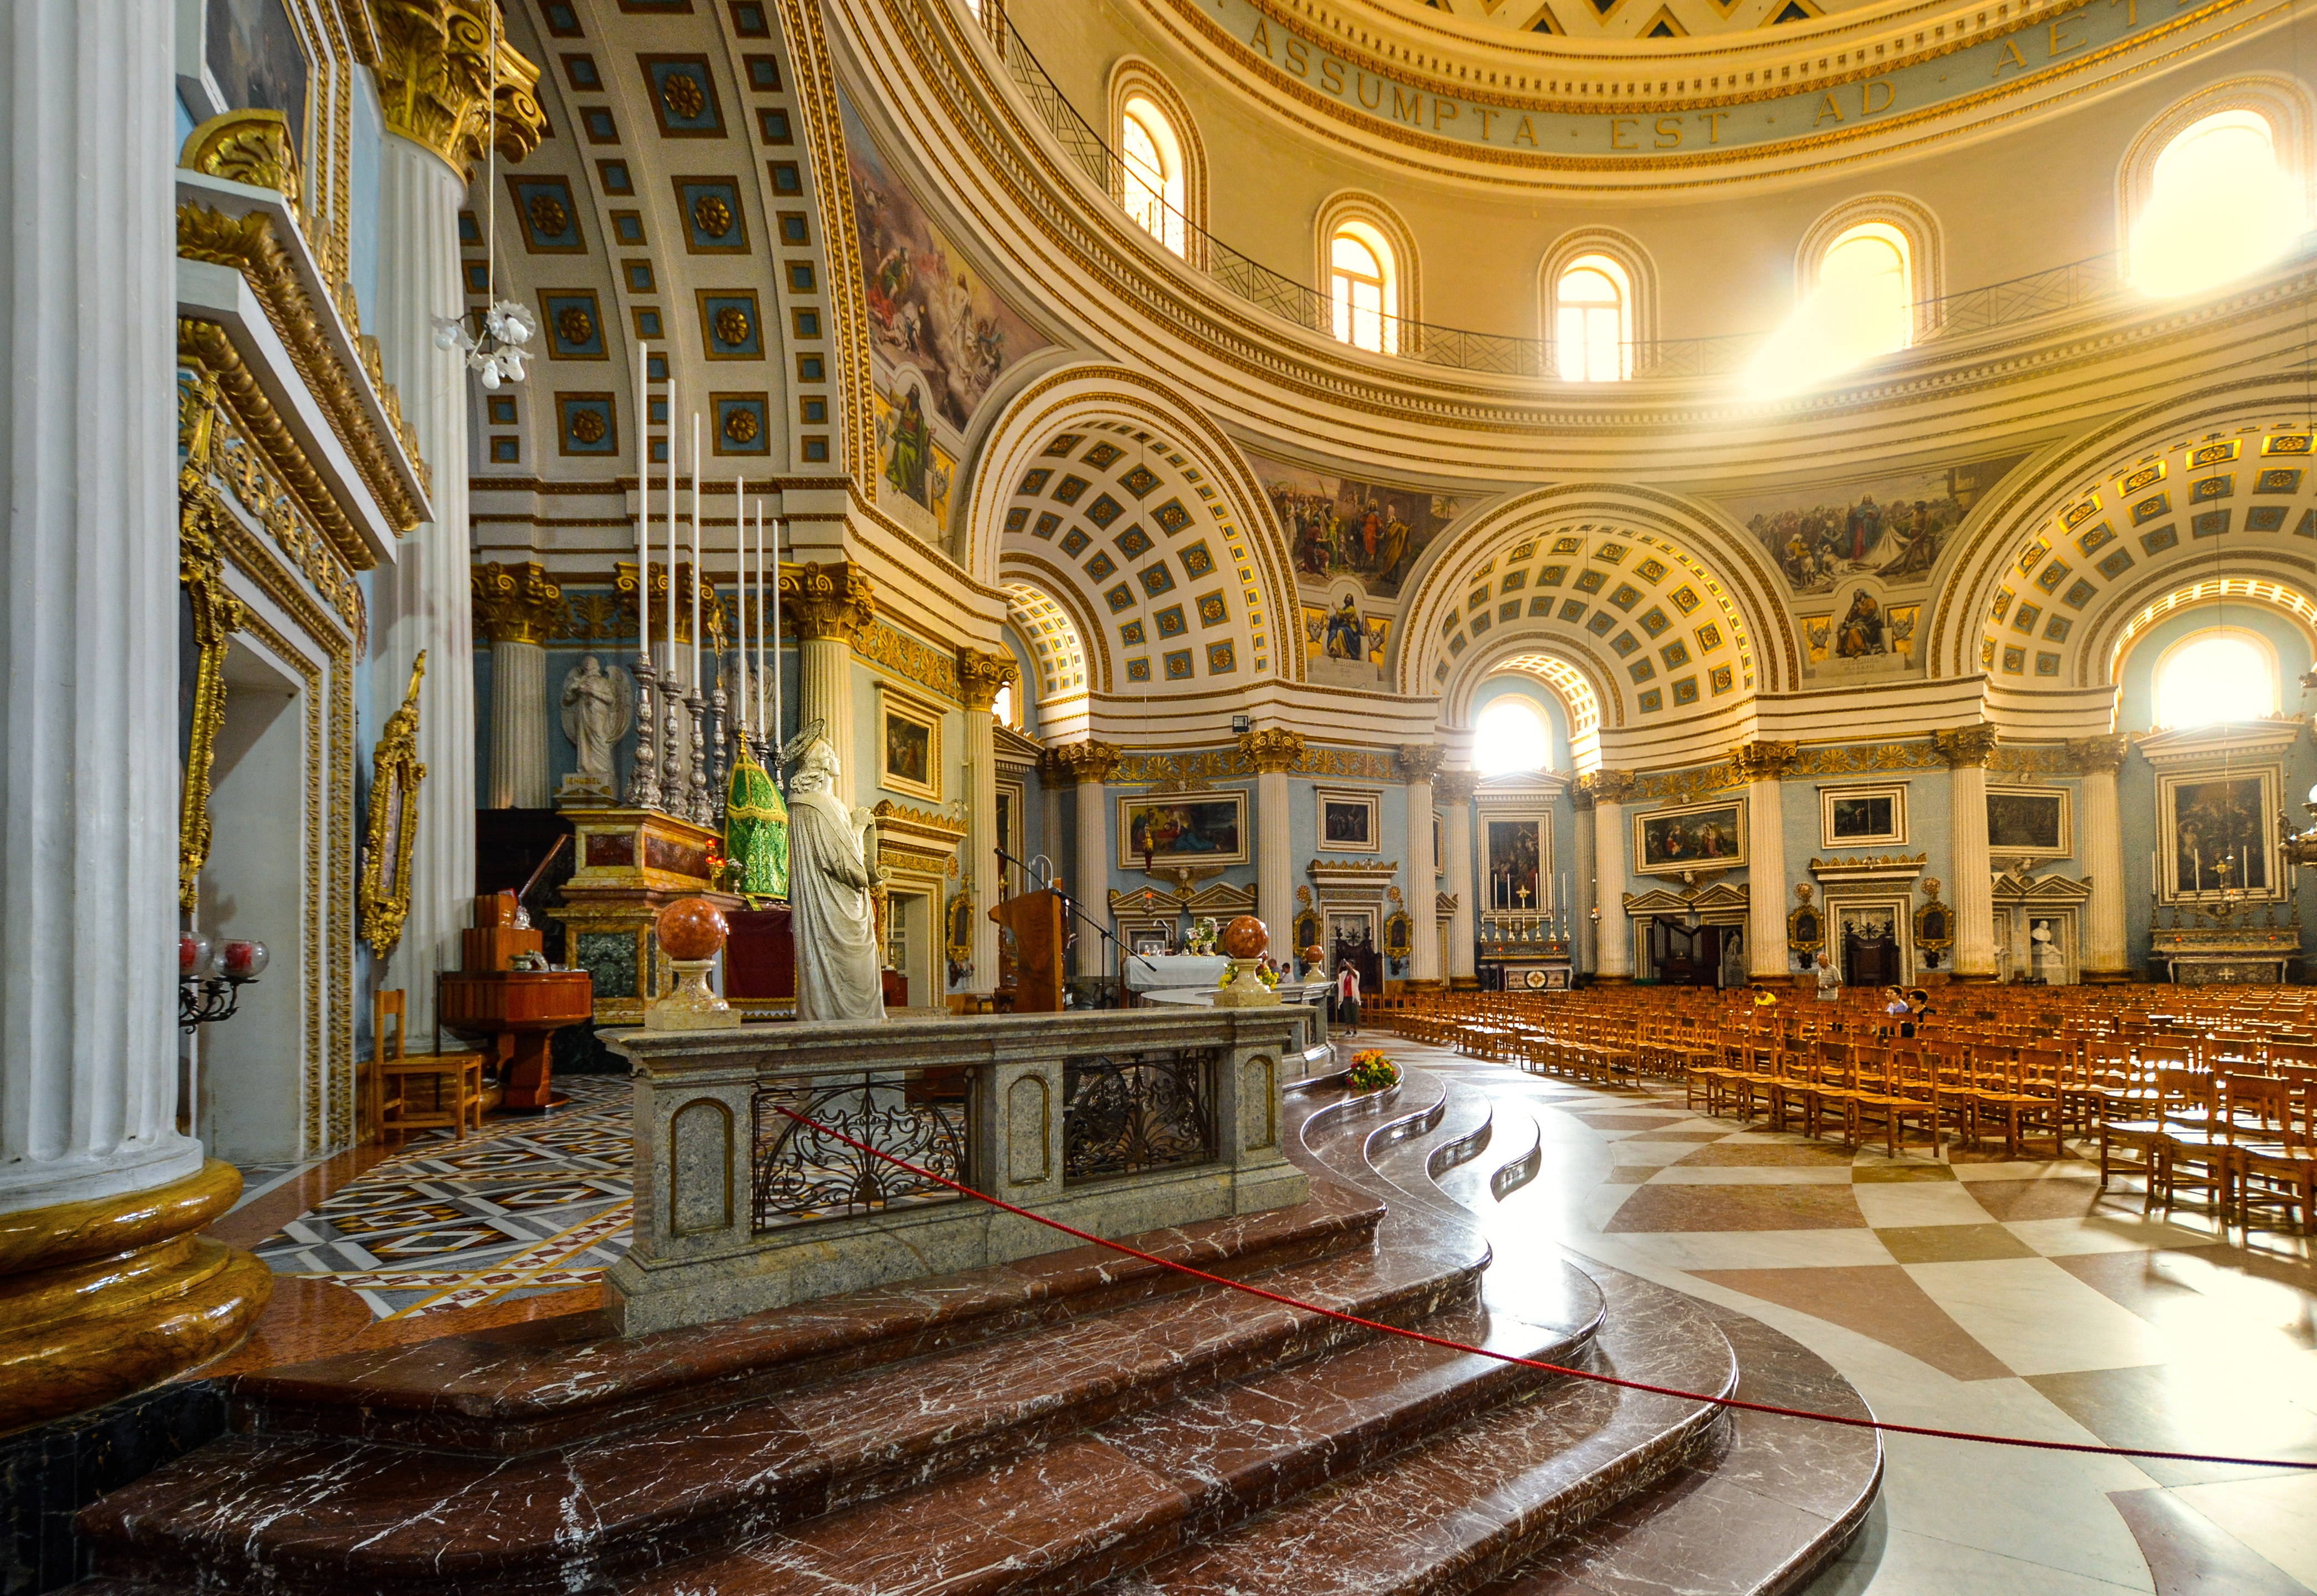
building, palace, mediterranean, opera house, church, cathedral, place of worship, interior design, altar, synagogue, malta, european, ballroom, dome, estate, lobby, mosta